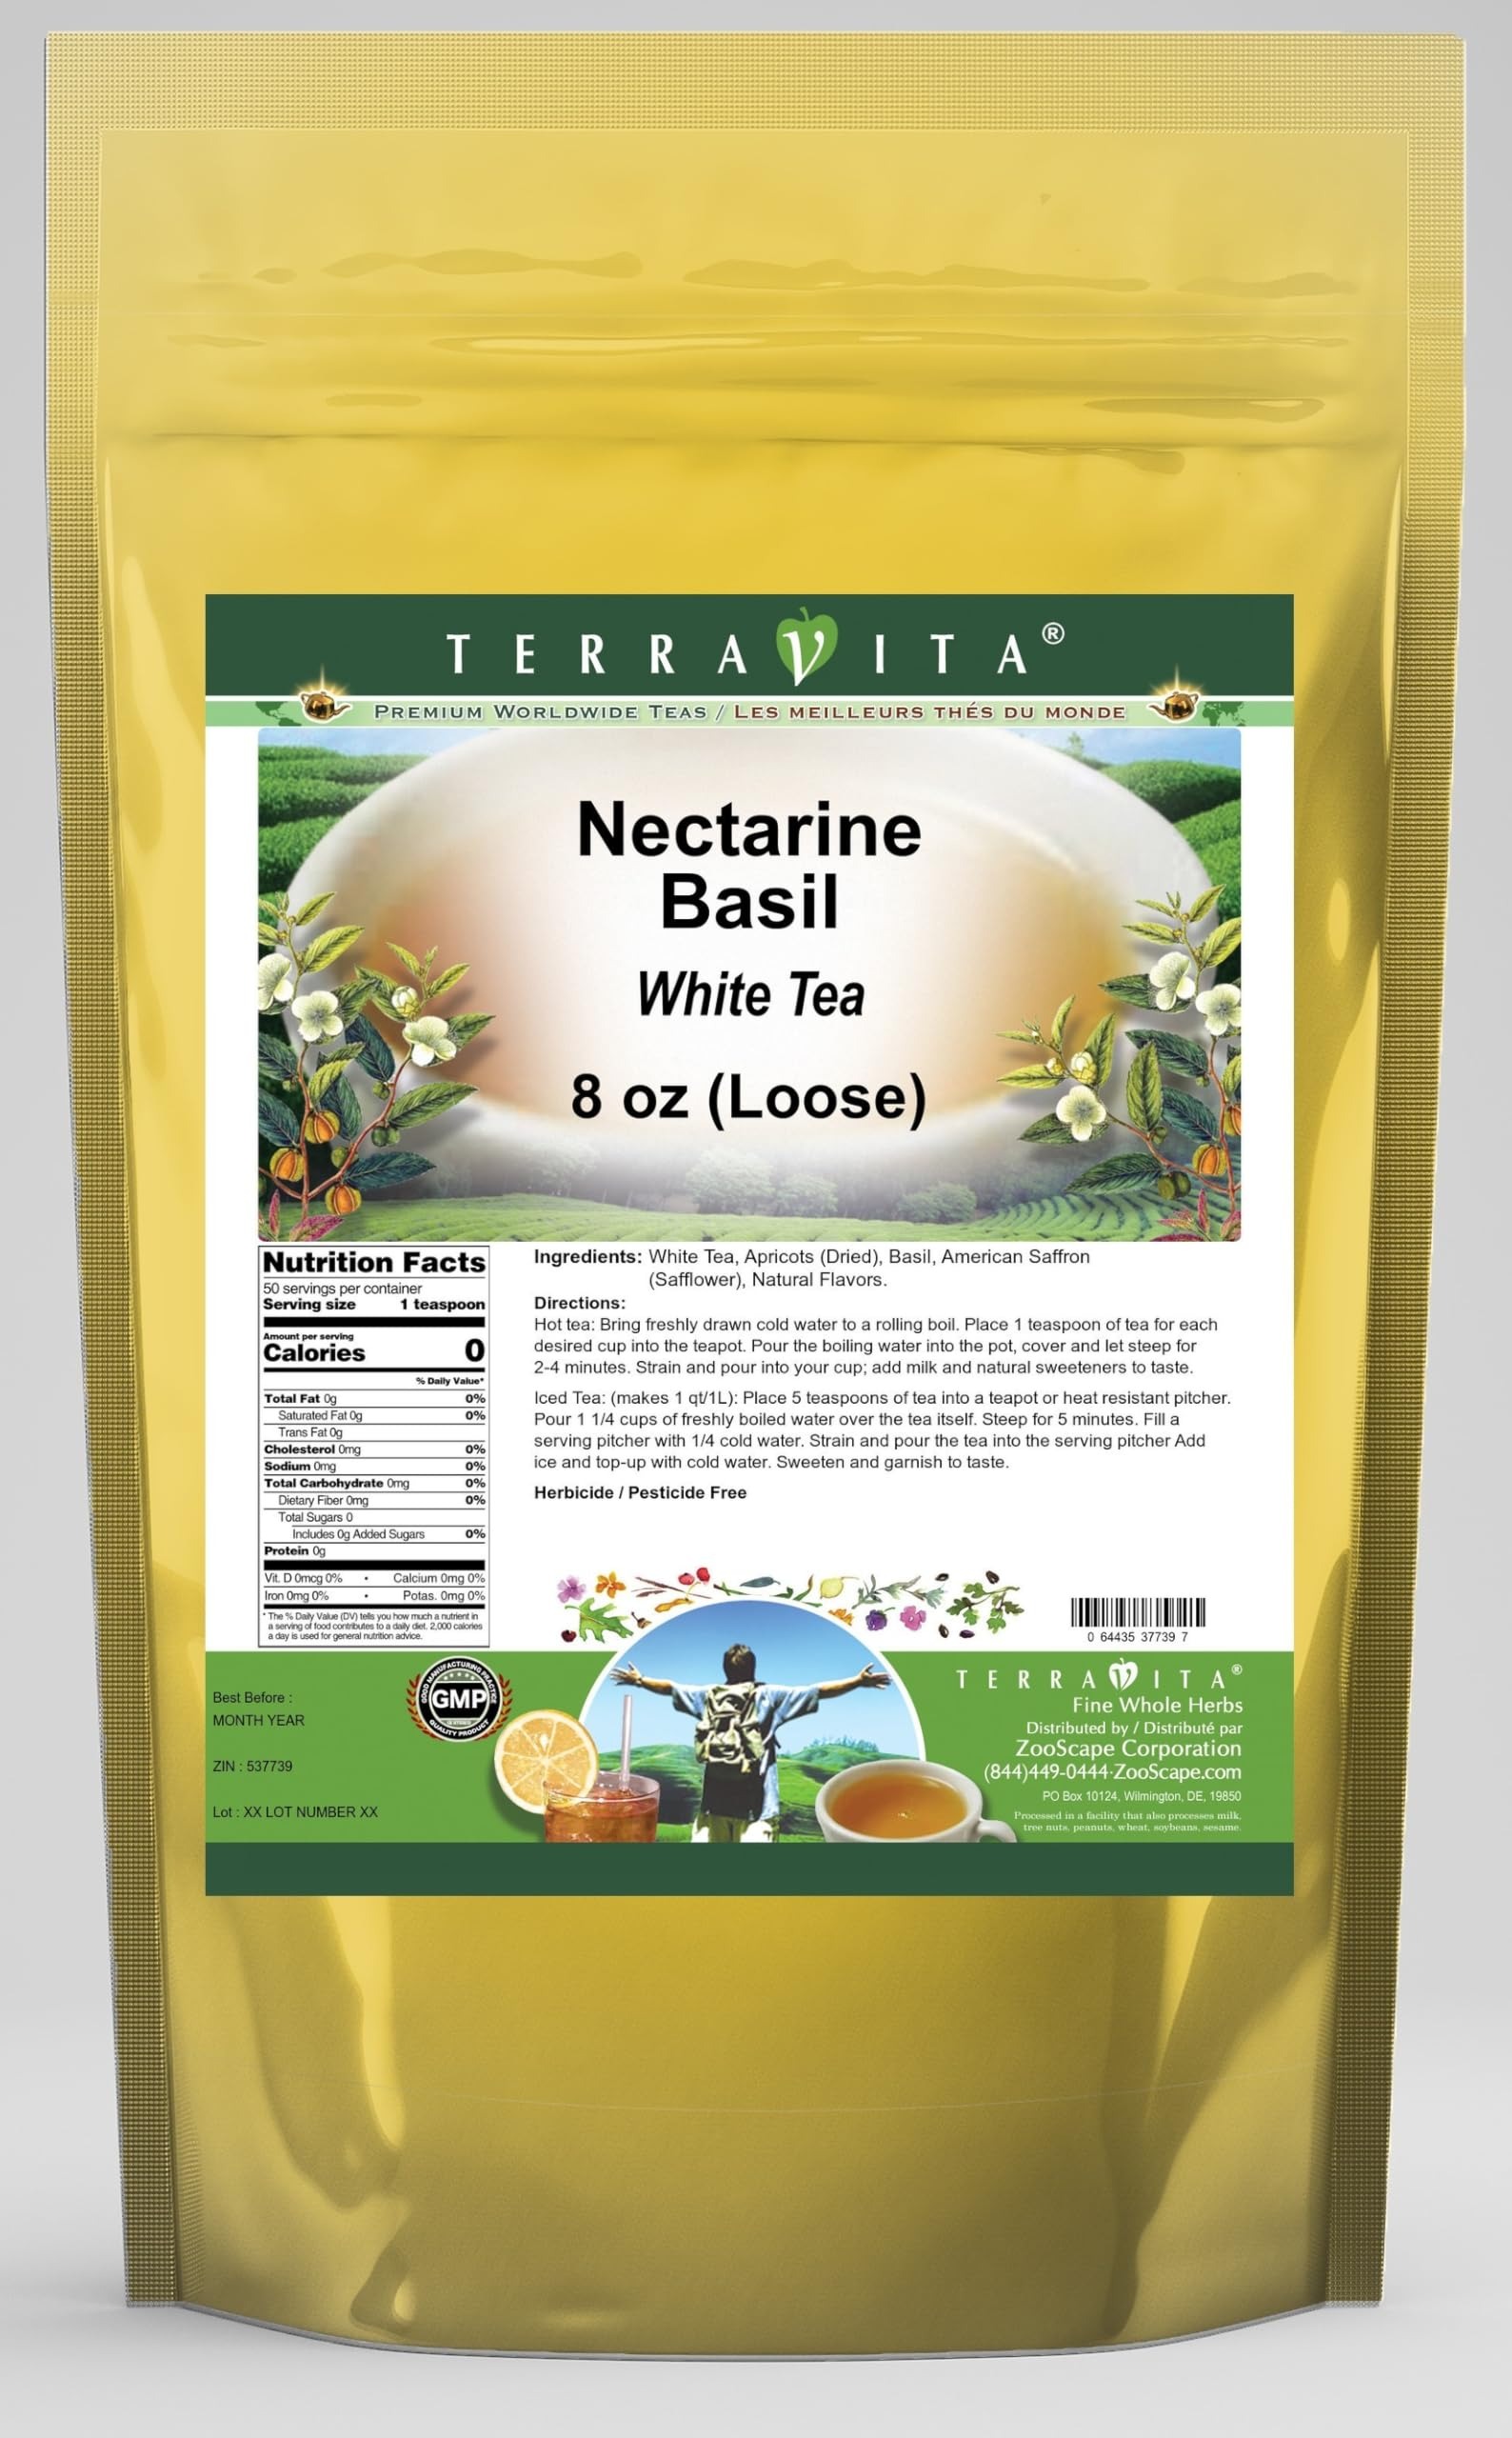
Item Name: Nectarine Basil White Tea (Loose) (8 oz, ZIN: 537739)
Bullet Point 1: Our Nectarine Basil White Tea is a mouth-watering flavored White tea with Apricots, Basil and American Saffron (Safflower) that you can enjoy all year round! The aroma and Nectarine Basil flavor is a delight! - Ingredients: White tea, Apricots, Basil, American Saffron (Safflower) and Natural Nectarine Basil Flavor.
Bullet Point 2: No fillers.
Bullet Point 3: Manufacturer: TerraVita
Bullet Point 4: Size: 8 oz
Bullet Point 5: Loose Leaf White Tea - Packed in a convenient upright pouch!
Product Description: Our Nectarine Basil White Tea is a mouth-watering flavored White tea with Apricots, Basil and American Saffron (Safflower) that you can enjoy all year round! The aroma and Nectarine Basil flavor is a delight! - Ingredients: White tea, Apricots, Basil, American Saffron (Safflower) and Natural Nectarine Basil Flavor. - Hot tea brewing method: Bring freshly drawn cold water to a rolling boil. Place 1 teaspoon of tea for each desired cup into the teapot. Pour the boiling water into the pot, cover and let steep for 2-4 minutes. Strain and pour into your cup; add milk and natural sweeteners to taste. - Iced tea brewing method: (to make 1 liter/quart): Place 5 teaspoons of tea into a teapot or heat resistant pitcher. Pour 1 1/4 cups of freshly boiled water over the tea itself. Steep for 5 minutes. Fill a serving pitcher with 1/4 cold water. Strain and pour the tea into the serving pitcher Add ice and top-up with cold water. Sweeten and garnish to taste. - TerraVita is an exclusive line of premium-quality, natural source products that use only the finest, purest and most potent ingredients found around the world. TerraVita is hallmarked by the highest possible standards of purity, potency, stability and freshness. All of our products are prepared with the highest elements of quality control, from raw materials through the entire manufacturing process, up to and including the moment that the bottles or bags are sealed for freshness and shipped out to you. Our highest possible standards are certified by independent laboratories and backed by our personal guarantee. - TerraVita exists to meet and ensure your family's health and wellness without the harmful effects of chemicals and health products. We strive to make all of our products affordable and reliable and are constantly sea
Value: 8.0
Unit: Ounce

Price: 50.76